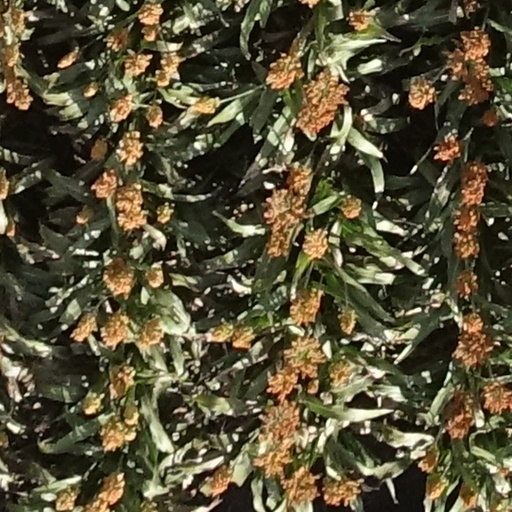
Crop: sorghum